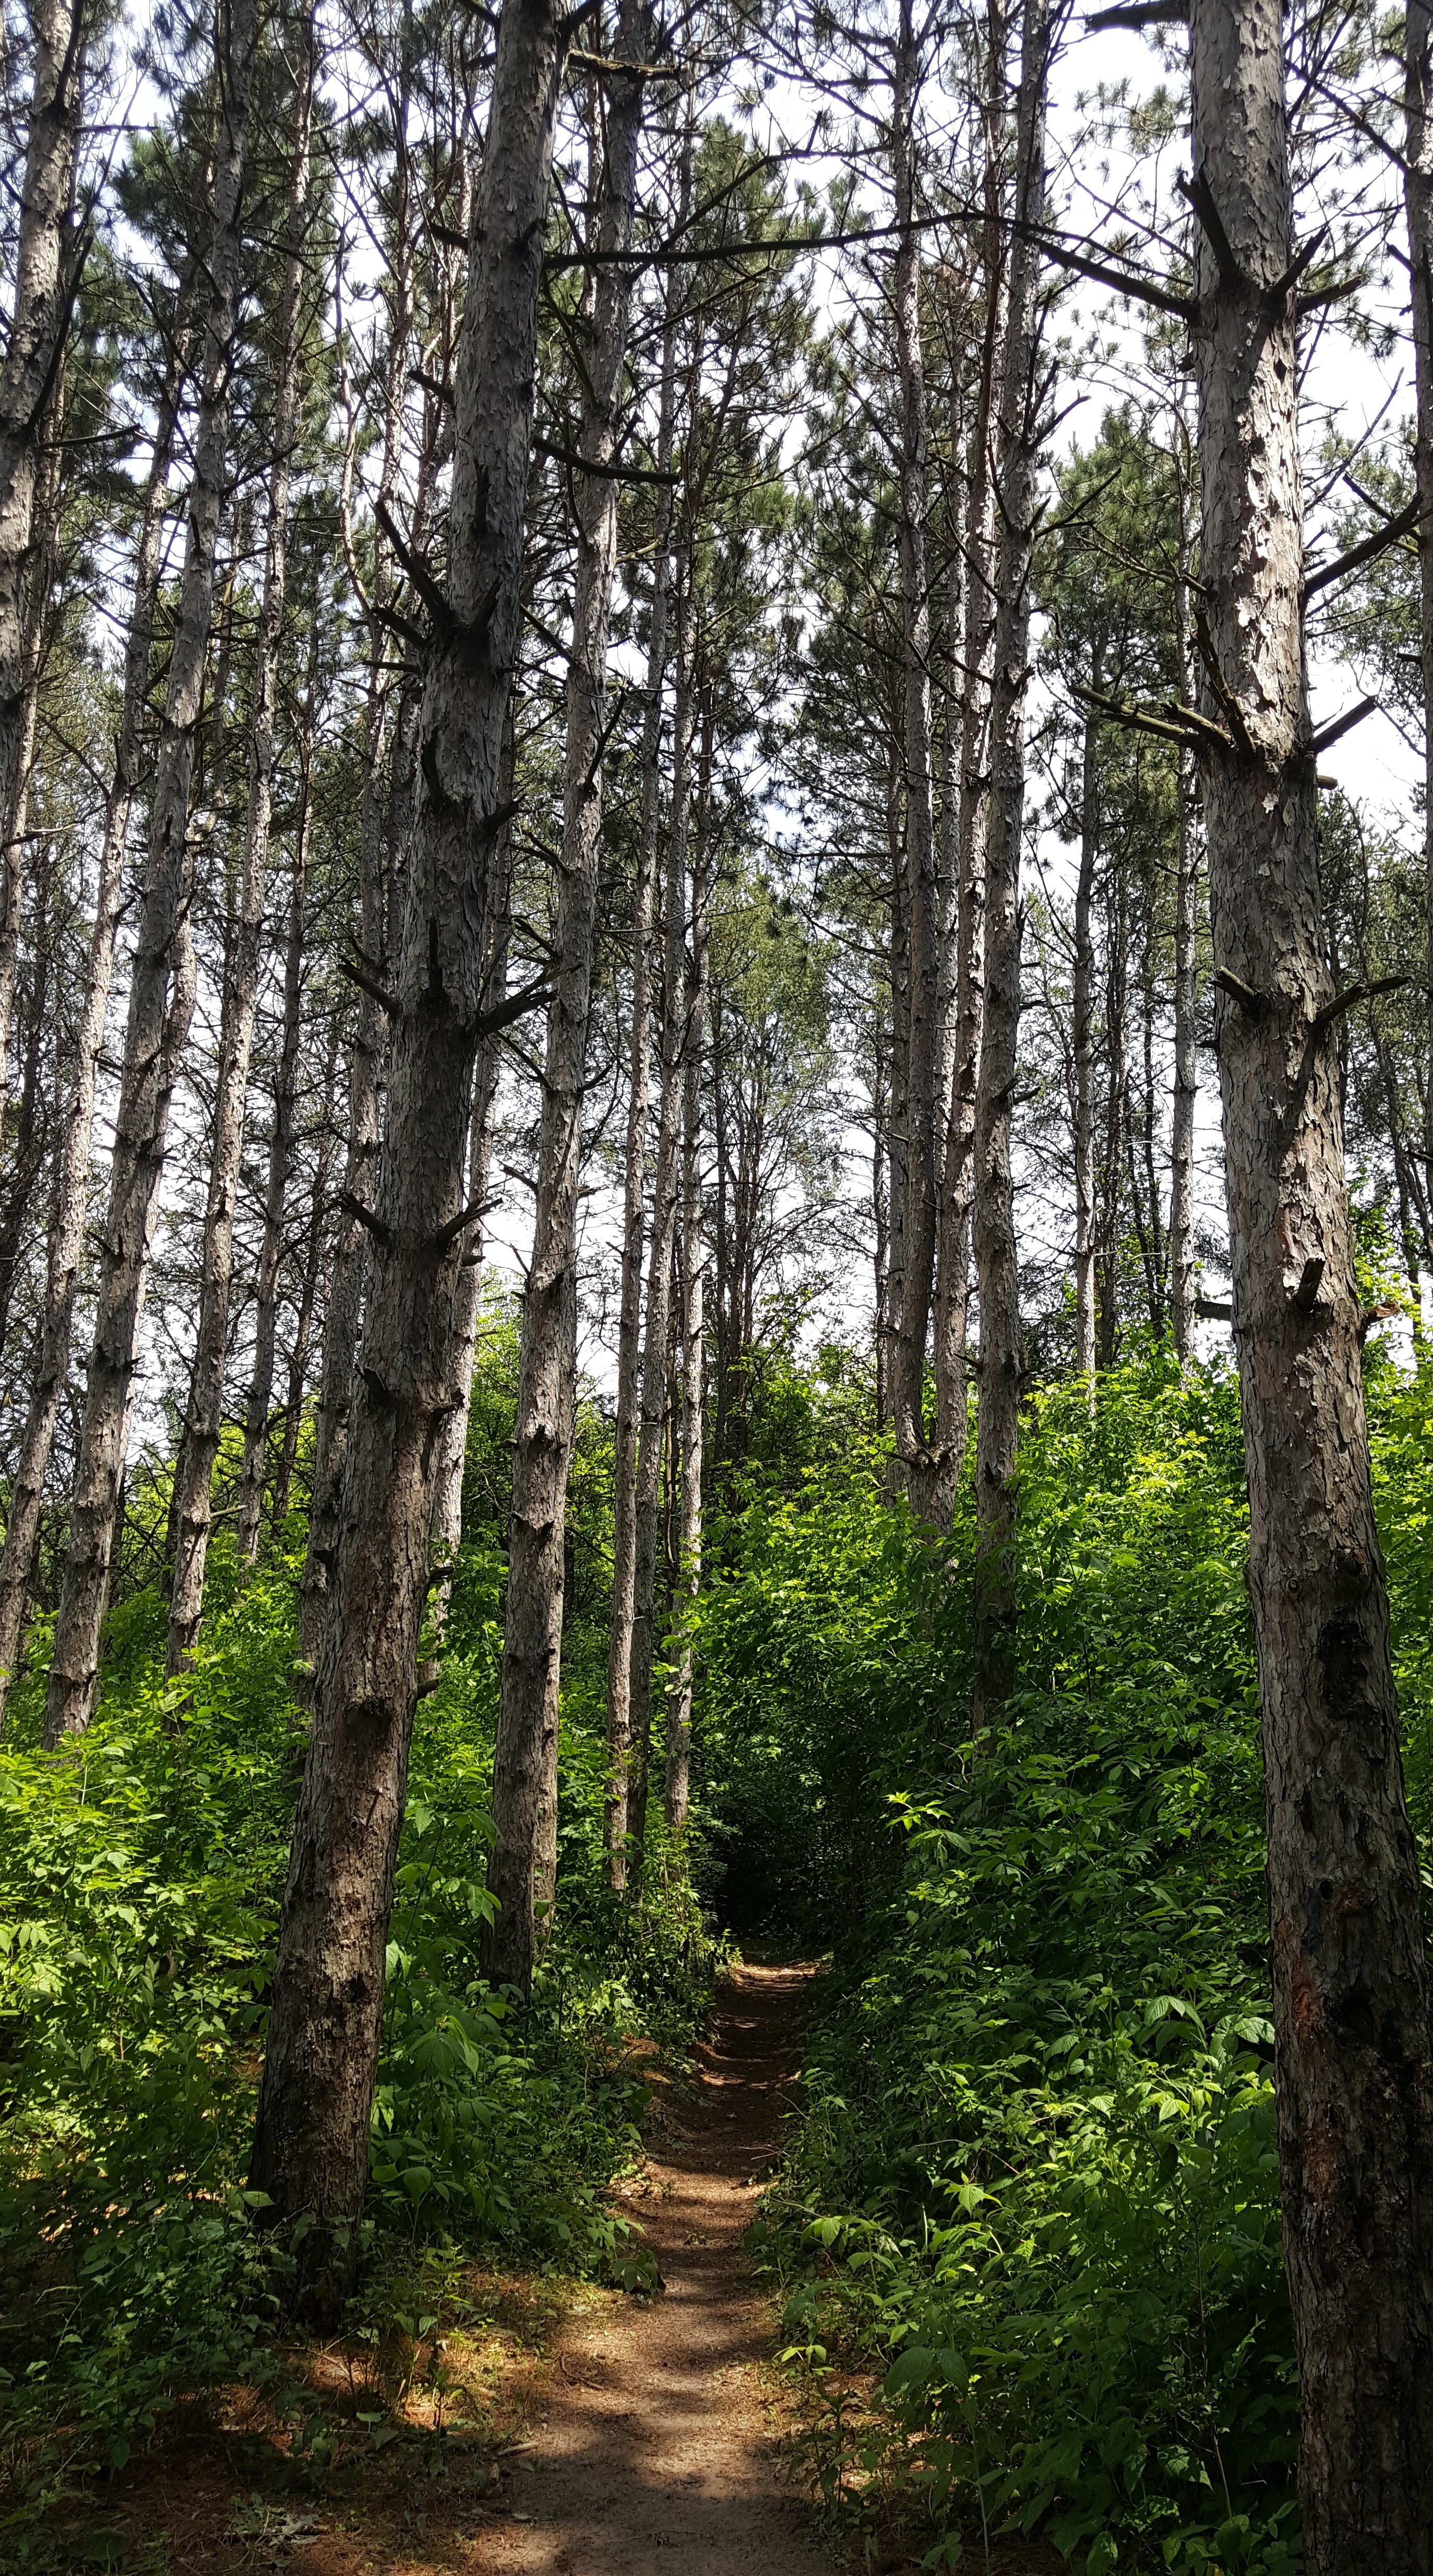
tree, forest, plant, trail, birch, deciduous, grove, woodland, habitat, ecosystem, flowering plant, biome, old growth forest, natural environment, woody plant, temperate broadleaf and mixed forest, temperate coniferous forest, land plant